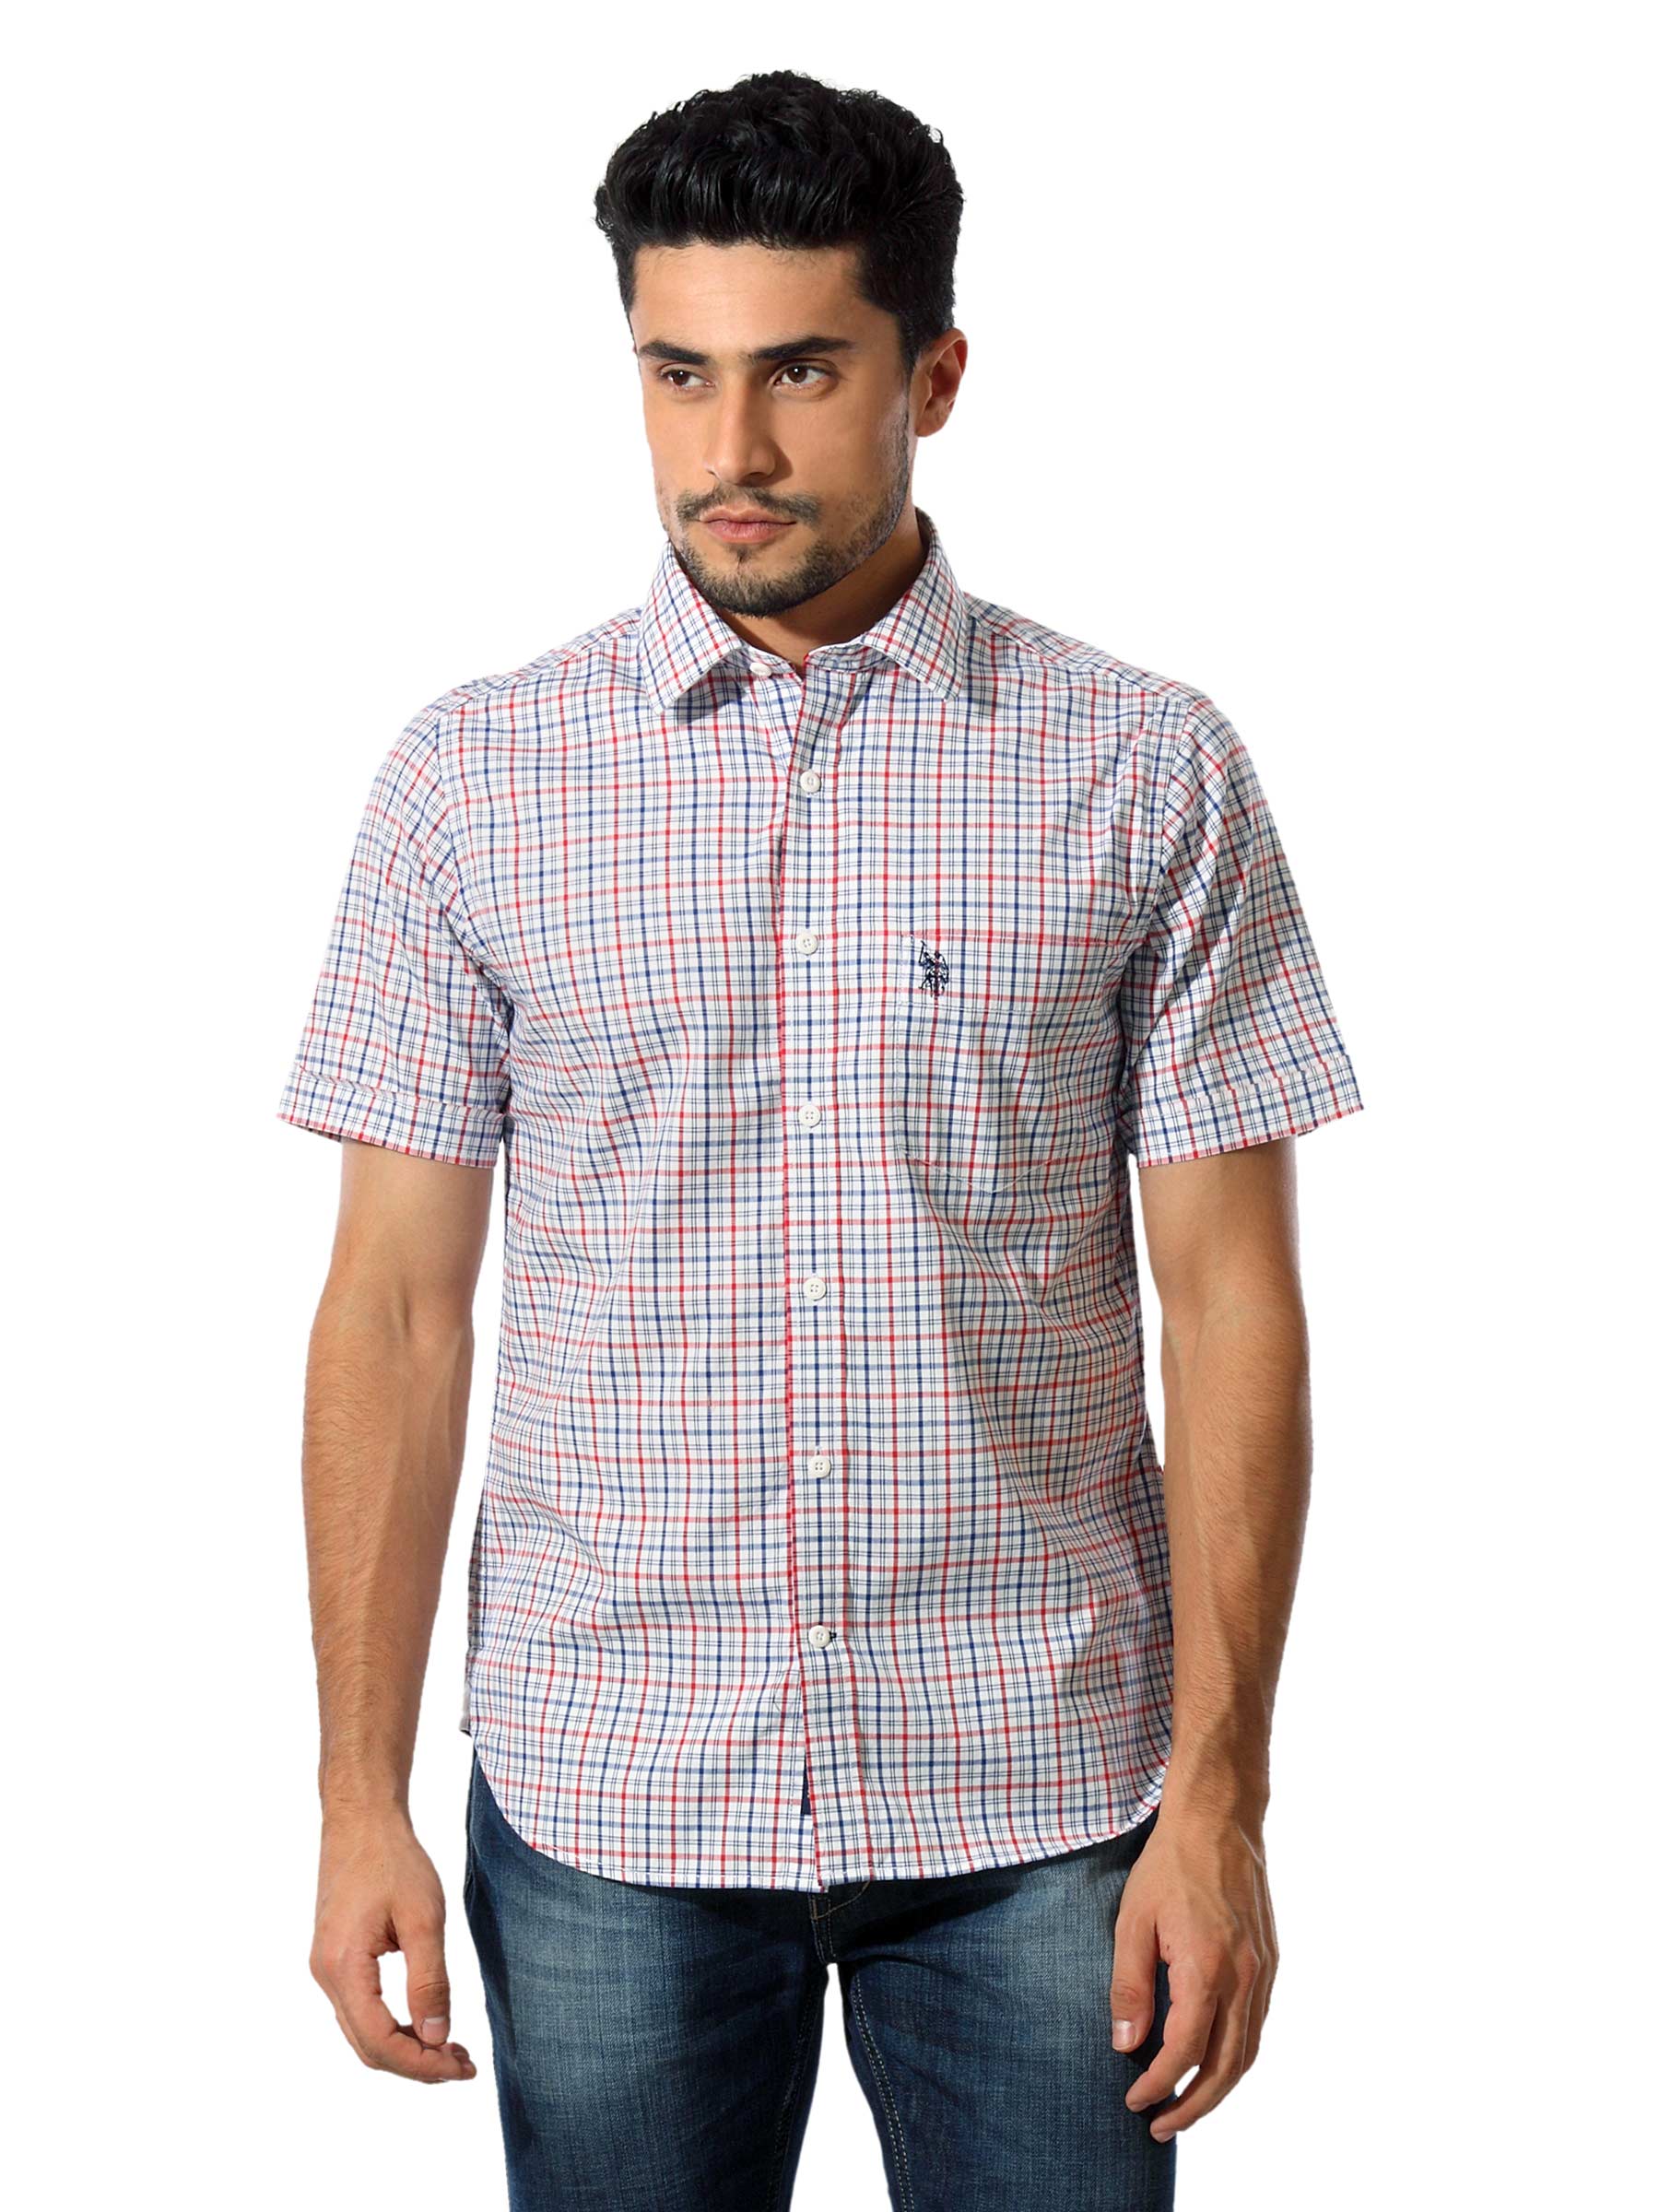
U.S.Polo Assn. Men Check Shirt
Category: Apparel / Topwear / Shirts
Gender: Men
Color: Navy Blue
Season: Summer 2012
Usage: Casual